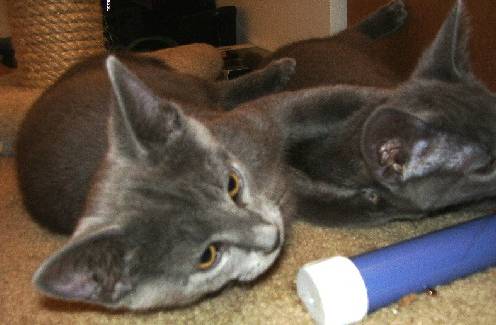
Label: cat